Agent X (Marvel Comics)

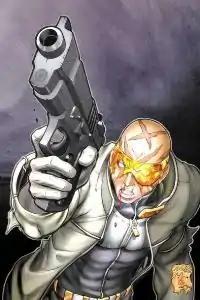
Cover art for "Agent X" #3. Art by Alvin Lee.

Agent X (Nijo Minamiyori, alias Alex Hayden) is a fictional mercenary appearing in American comic books published by Marvel Comics. Created by Gail Simone and Alvin Lee, the character first appeared in "Agent X" #1 (Sept 2002), by Gail Simone and UDON.